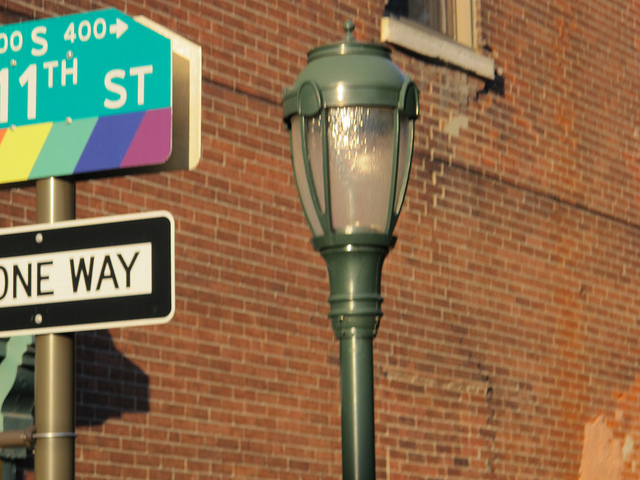
user: Given an image and a question. Answer the question in a short answer. Question: What does the black street sign say? Short Answer:
assistant: 1 way